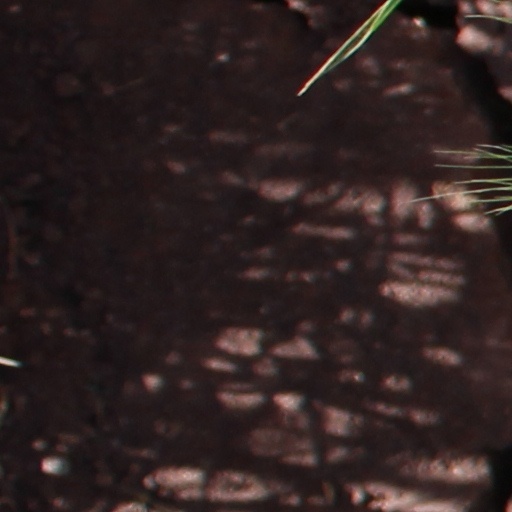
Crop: wheat